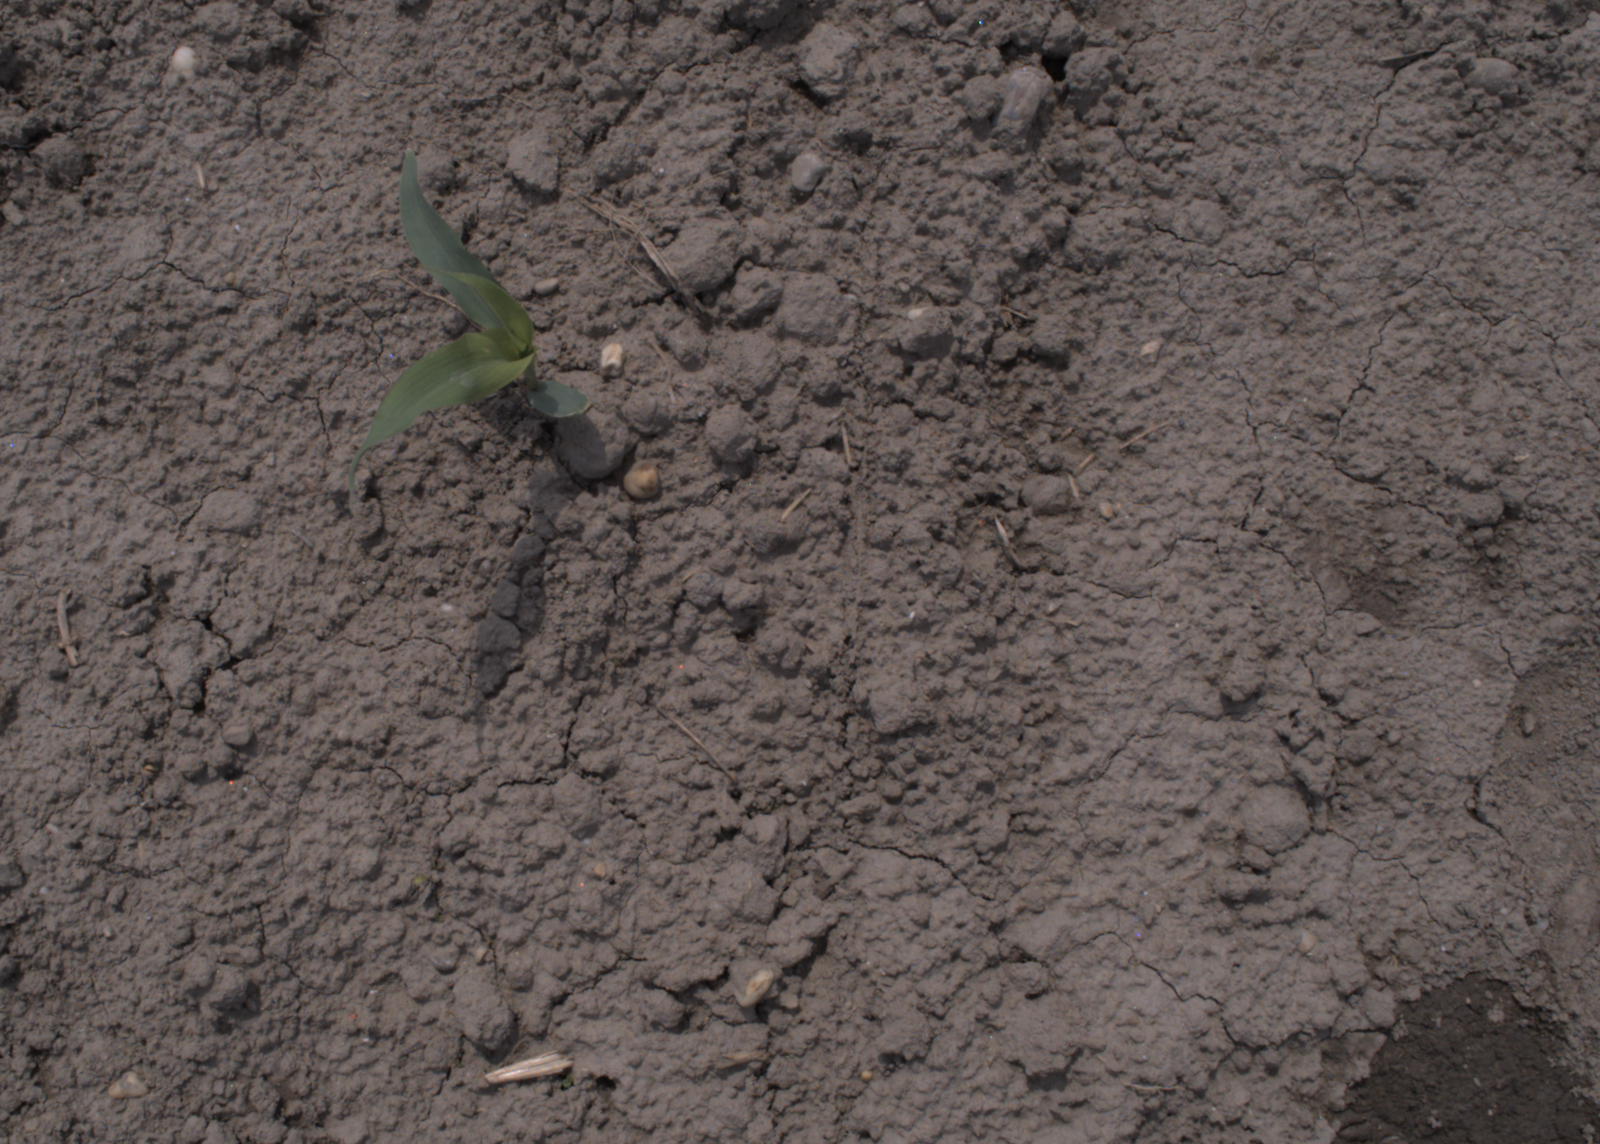
Capture date: 06.08.2020 13:05:38
Weather: sunny
Wind: medium
Seeding date: 21.07.2020
Plant canopy height (mm): 890